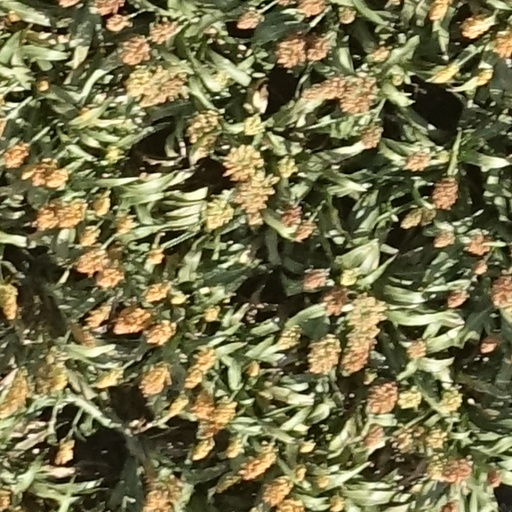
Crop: sorghum